United States abortion protests (2022–present)

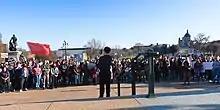
Protest in Saint Paul, Minnesota

More than a dozen people gathered at Four Freedoms Monument in Evansville, Indiana. In Indianapolis, pro-abortion rights and anti-abortion protesters gathered outside downtown's federal courthouse. Approximately 30 protesters assembled outside the Tippecanoe County Courthouse in Lafayette, including state representative Chris Campbell. On May 22, protesters returned to the Four Freedoms Monument in Evansville.